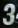
Number: 3